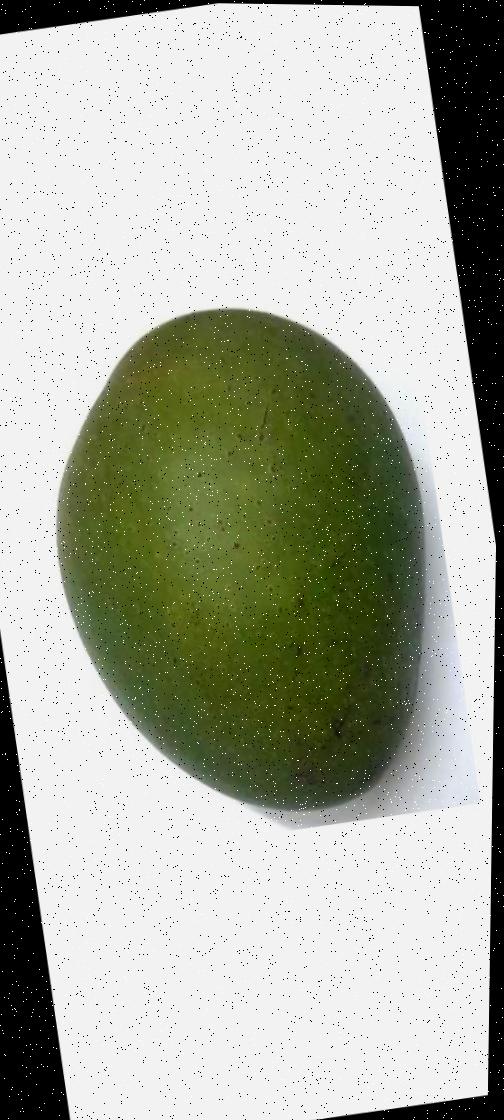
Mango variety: Ashshina Zhinuk